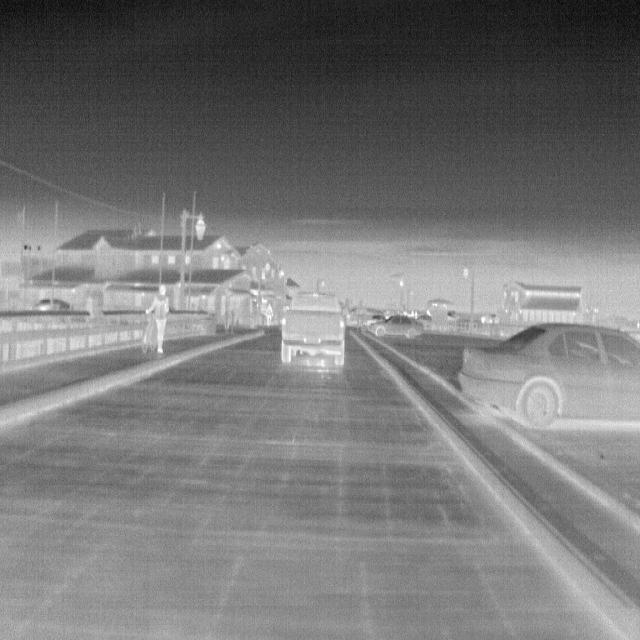
Detected objects:
label: person
label: person